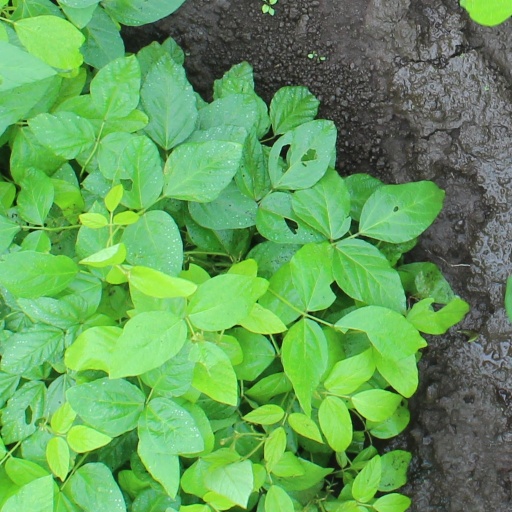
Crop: soybean